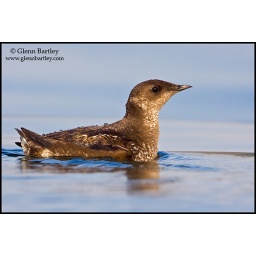
Marbled Murrelet (Brachyramphus perdix) swimming in the ocean in Victoria, BC, Canada.